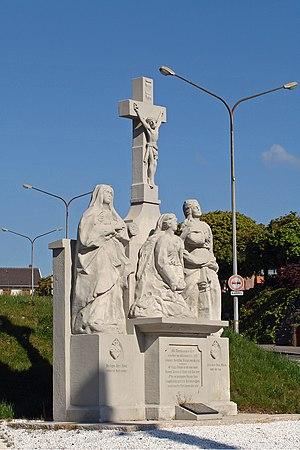
Calvaire du dix-huitième siècle (patrimoine classé) remplaçant un calvaire plus ancien du quinzième avec inscriptions votives diverses, représentant trois personnages (Marie, Sainte Marie-Madeleine et Saint Jean) au pied de la croix, reconstruit en 1859 et rénové en 1875 et déplacé plus tard de la rue du Maréchal Foch, puis en 2012 de la place du Marché à son emplacement actuel rue de la Gare. Il a été complètement restauré et mis en valeur en 2012.
L’Hôpital est une commune française de Lorraine, située dans le département de la Moselle, en région Grand Est. Elle est localisée dans la région naturelle du Warndt, dans le bassin de vie de la Moselle-est et dépend de l'Agglo Saint-Avold Synergie.